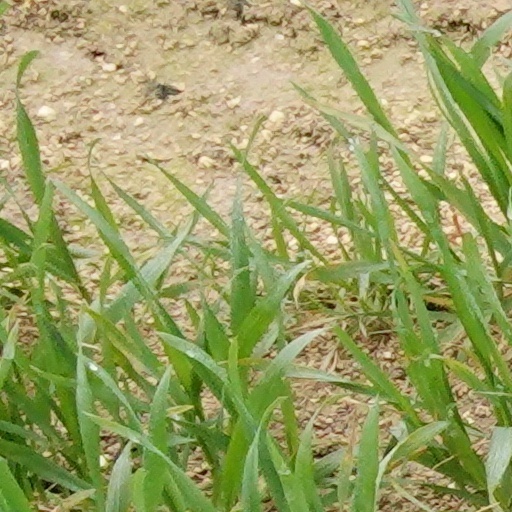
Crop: wheat